Black Canadians

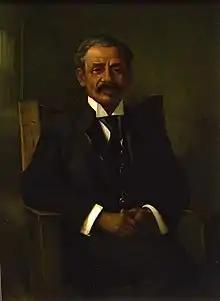
William Peyton Hubbard was a city of Toronto alderman from 1894 to 1914

The flow between the United States and Canada continued in the twentieth century. Some Black Canadians trace their ancestry to people who fled racism in Oklahoma, Texas, and other southern states in the early 1900s as part of the Great Migration out of the rural South, building new homesteads and communities – often block settlements – in Alberta and Saskatchewan just after they became provinces in 1905. Examples include Amber Valley, Campsie, Junkins (now Wildwood) and Keystone (now Breton) in Alberta, as well as a former community in the Rural Municipality of Eldon, north of Maidstone, Saskatchewan (see, for example, Saskatchewan Municipal Heritage Property No. 439: the original log-style Shiloh (Charlow) Baptist Church and associated cemetery, 30 km north of Maidstone.) Many of them were disappointed to encounter racism when they arrived in Canada, which they had regarded as a kind of Promised Land.